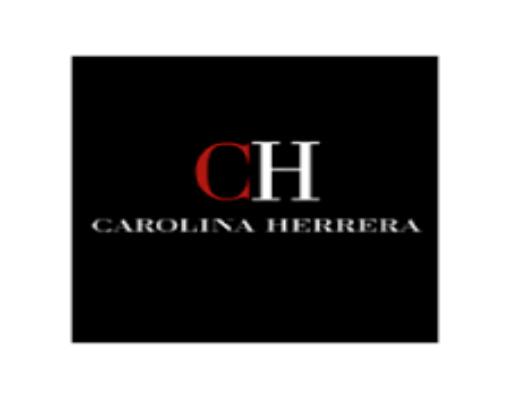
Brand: Carolina Herrera
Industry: Necessities